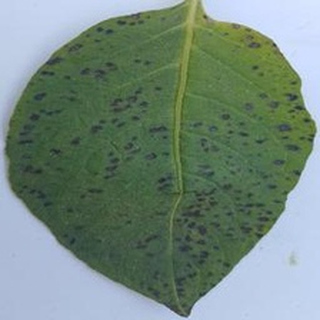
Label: potato_early_blight